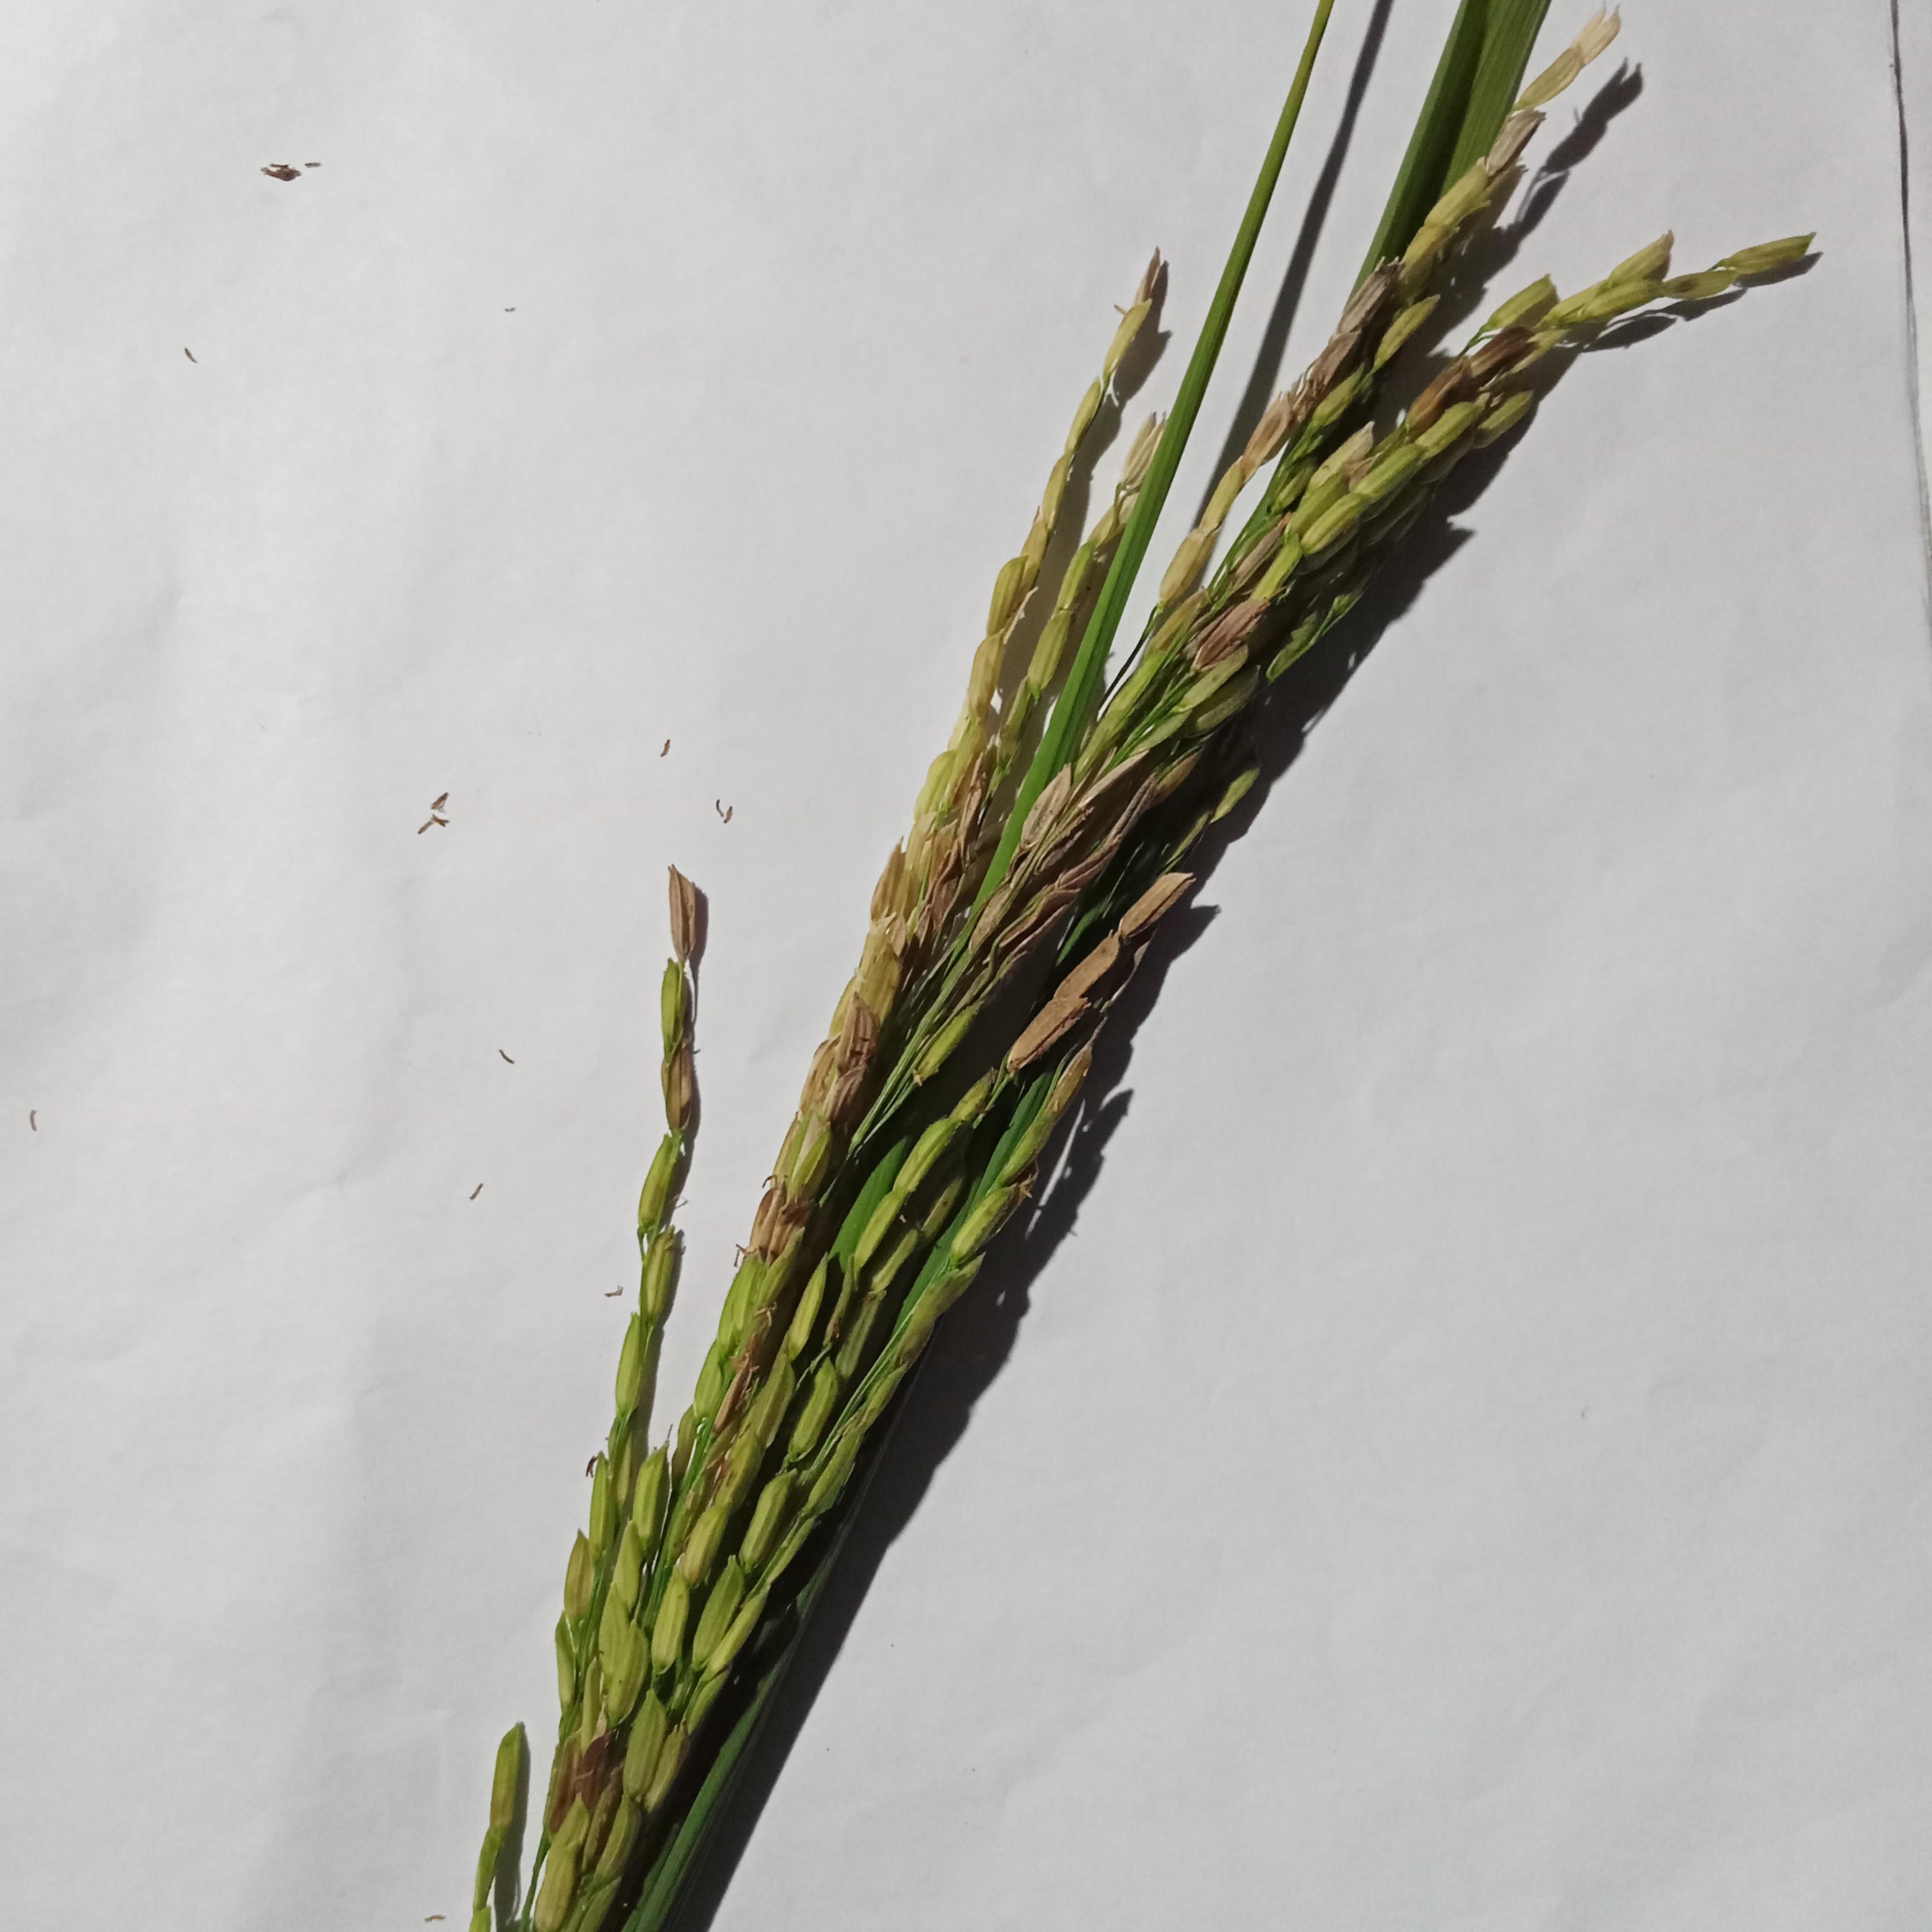
Label: Rice___Neck_Blast